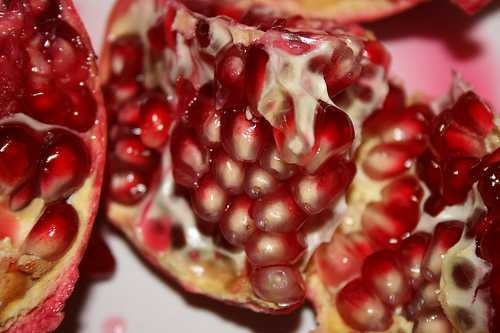
Label: Pomegranate